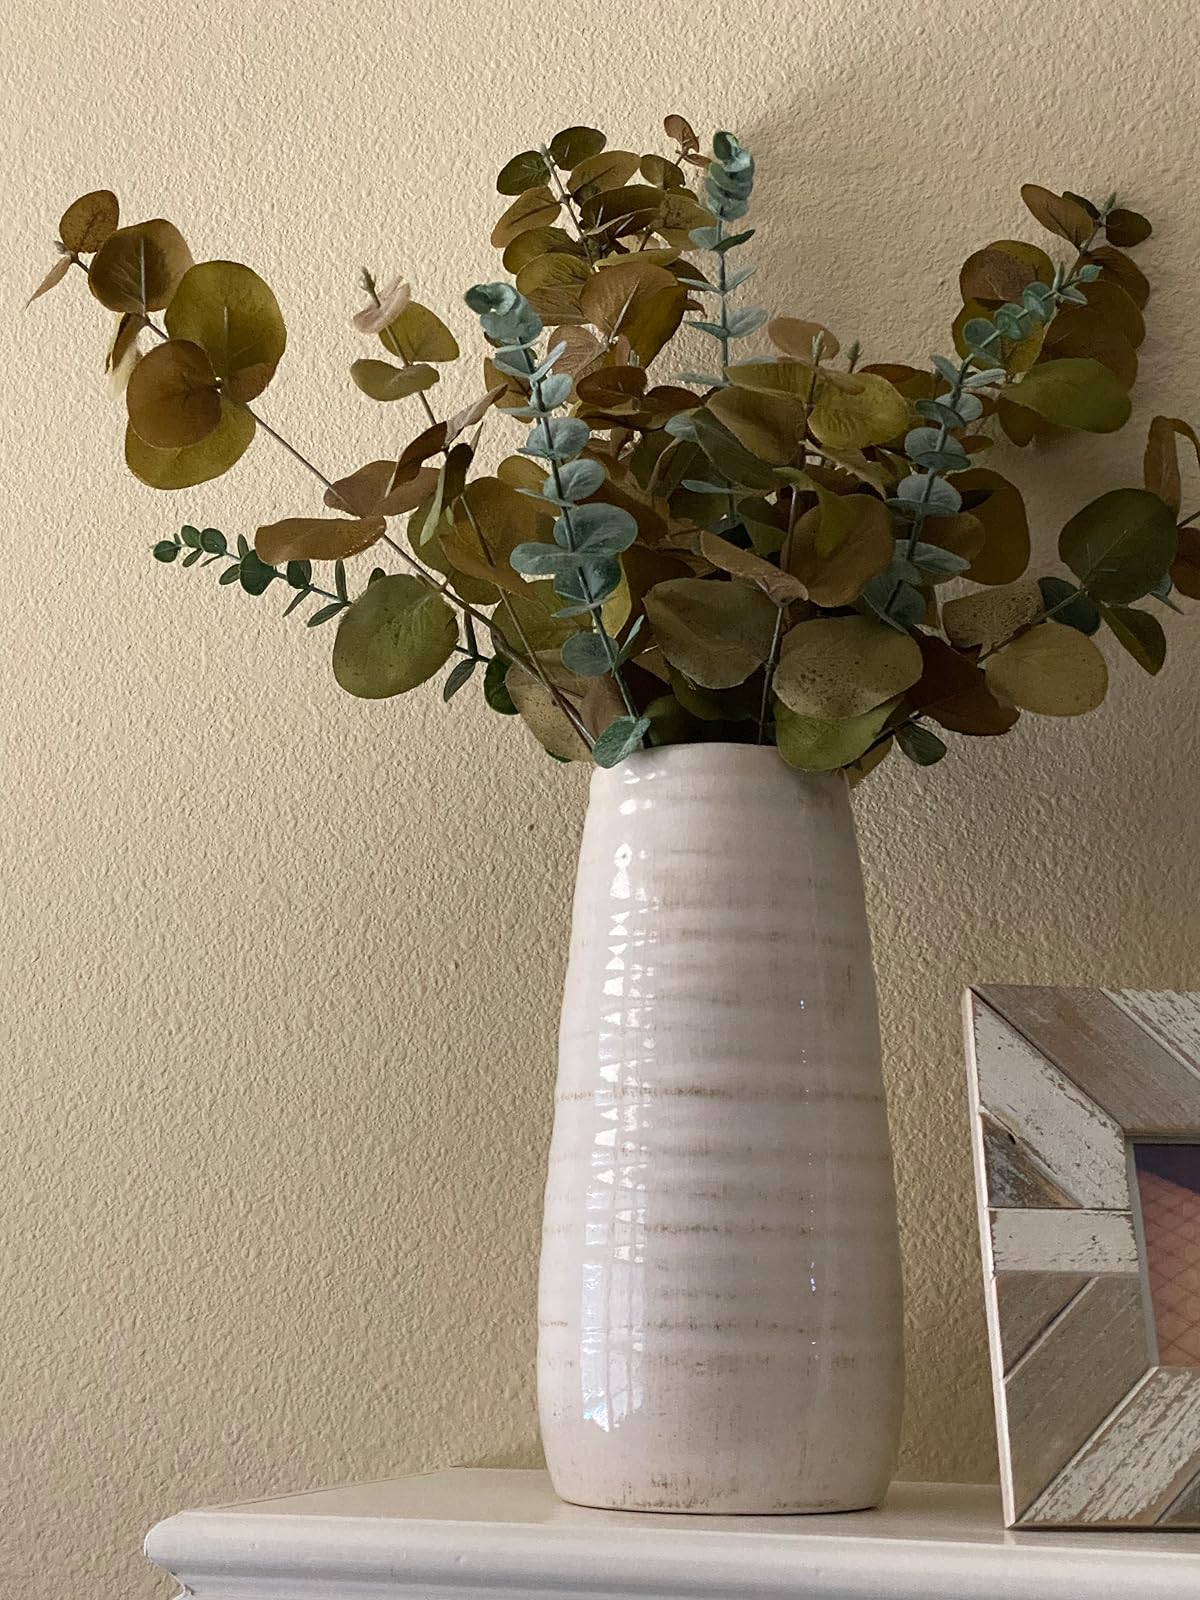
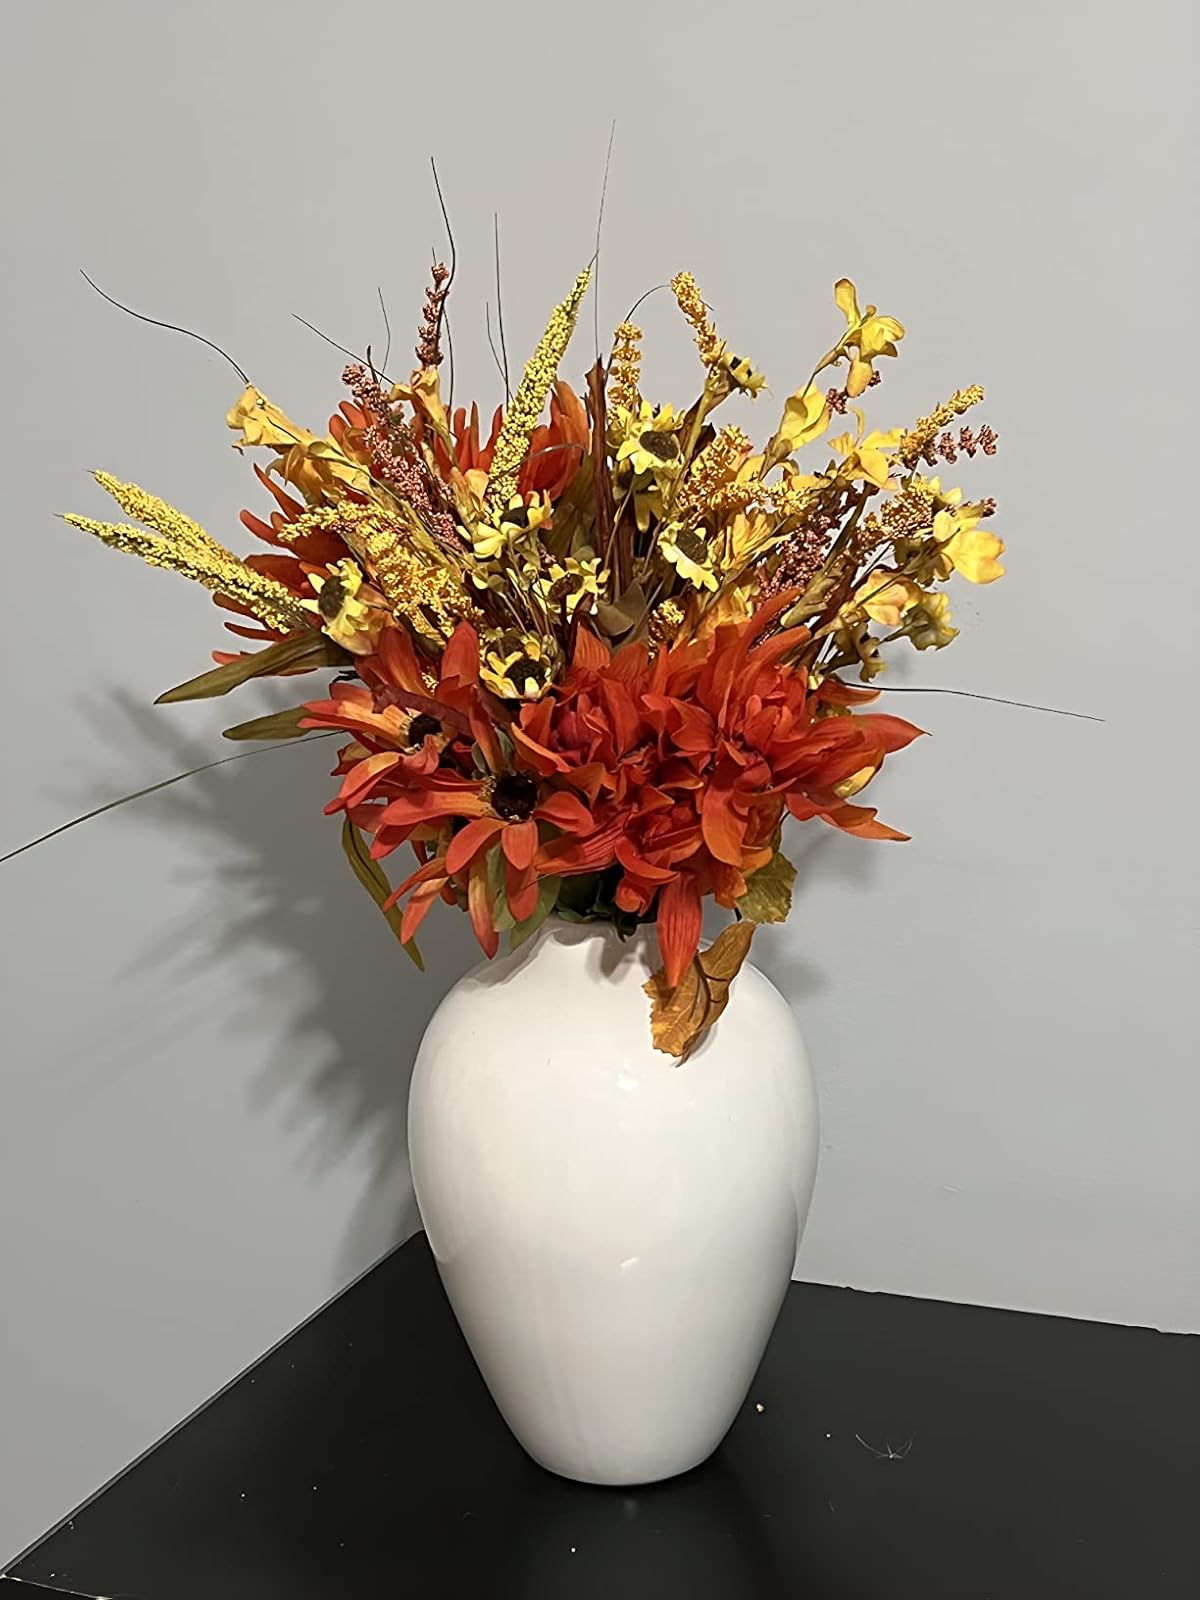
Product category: vase
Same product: no